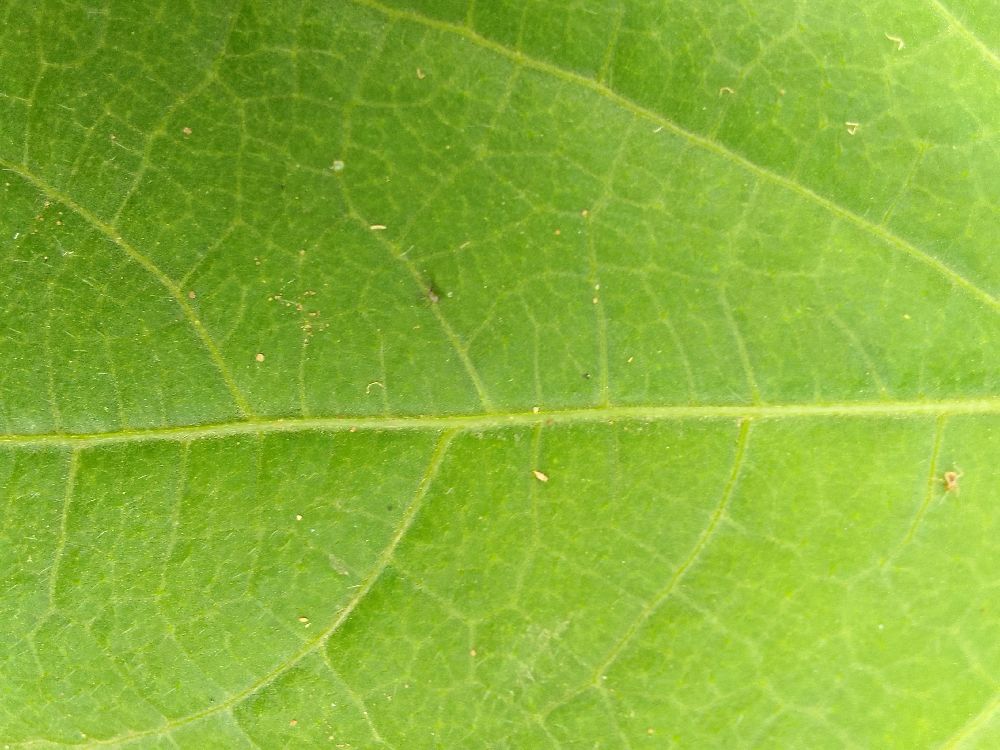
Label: healthy